River-class ferry

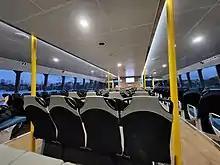
Interior passenger saloon of "Kurt Fearnley"

In September 2017, Transport for NSW called for expressions of interest for four new ferries for Parramatta River ferry services. However, after the bids were higher than expected, the project was shelved.